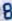
Number: 8